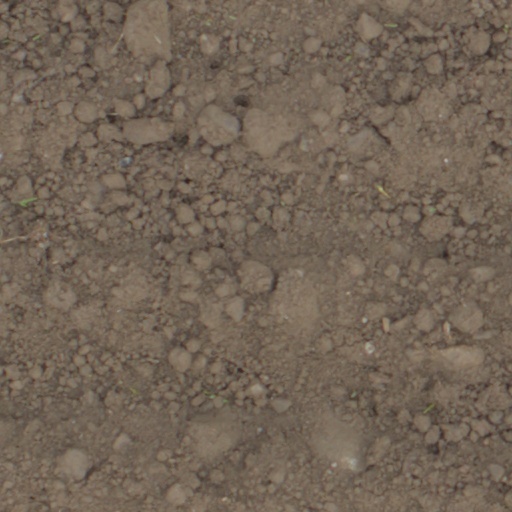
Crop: wheat